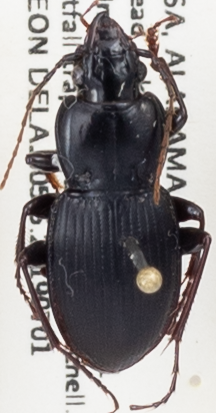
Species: Cyclotrachelus convivus
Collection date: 2019-07-01
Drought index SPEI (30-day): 1.01
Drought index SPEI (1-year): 1.13
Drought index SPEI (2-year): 0.86